Kaveri River water dispute

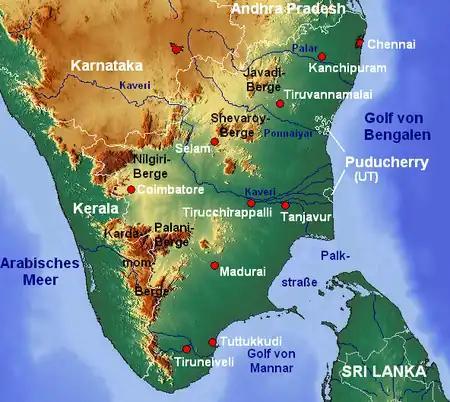
The Kaveri flows in southern Karnataka and then to Tamil Nadu.

The first agreement on sharing Kaveri river water dates back to 1892, between Madras Presidency and princely state of Mysuru.